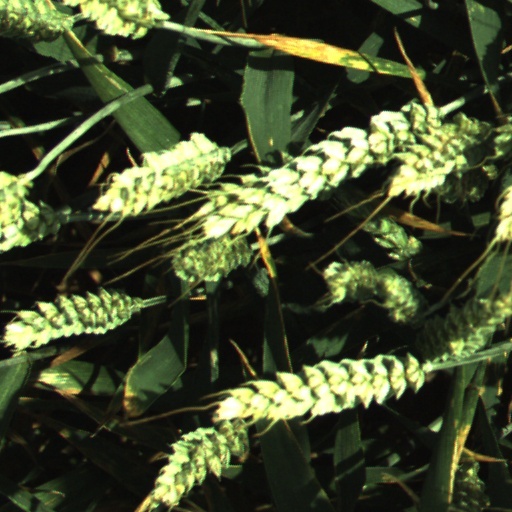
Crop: wheat